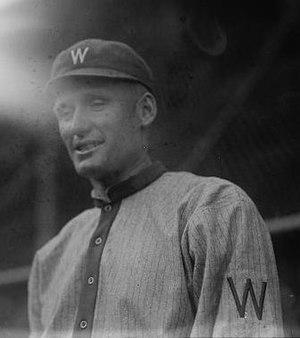
Les Twins du Minnesota sont une franchise de baseball basée à Minneapolis évoluant dans la Ligue majeure de baseball. Cette franchise qui compte trois victoires en Séries mondiales est créée en 1901 à Washington et est transférée à Minneapolis en 1961.